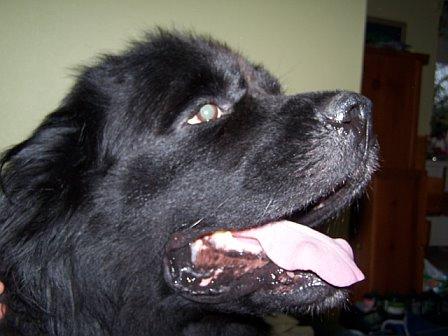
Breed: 215-n000031-Newfoundland